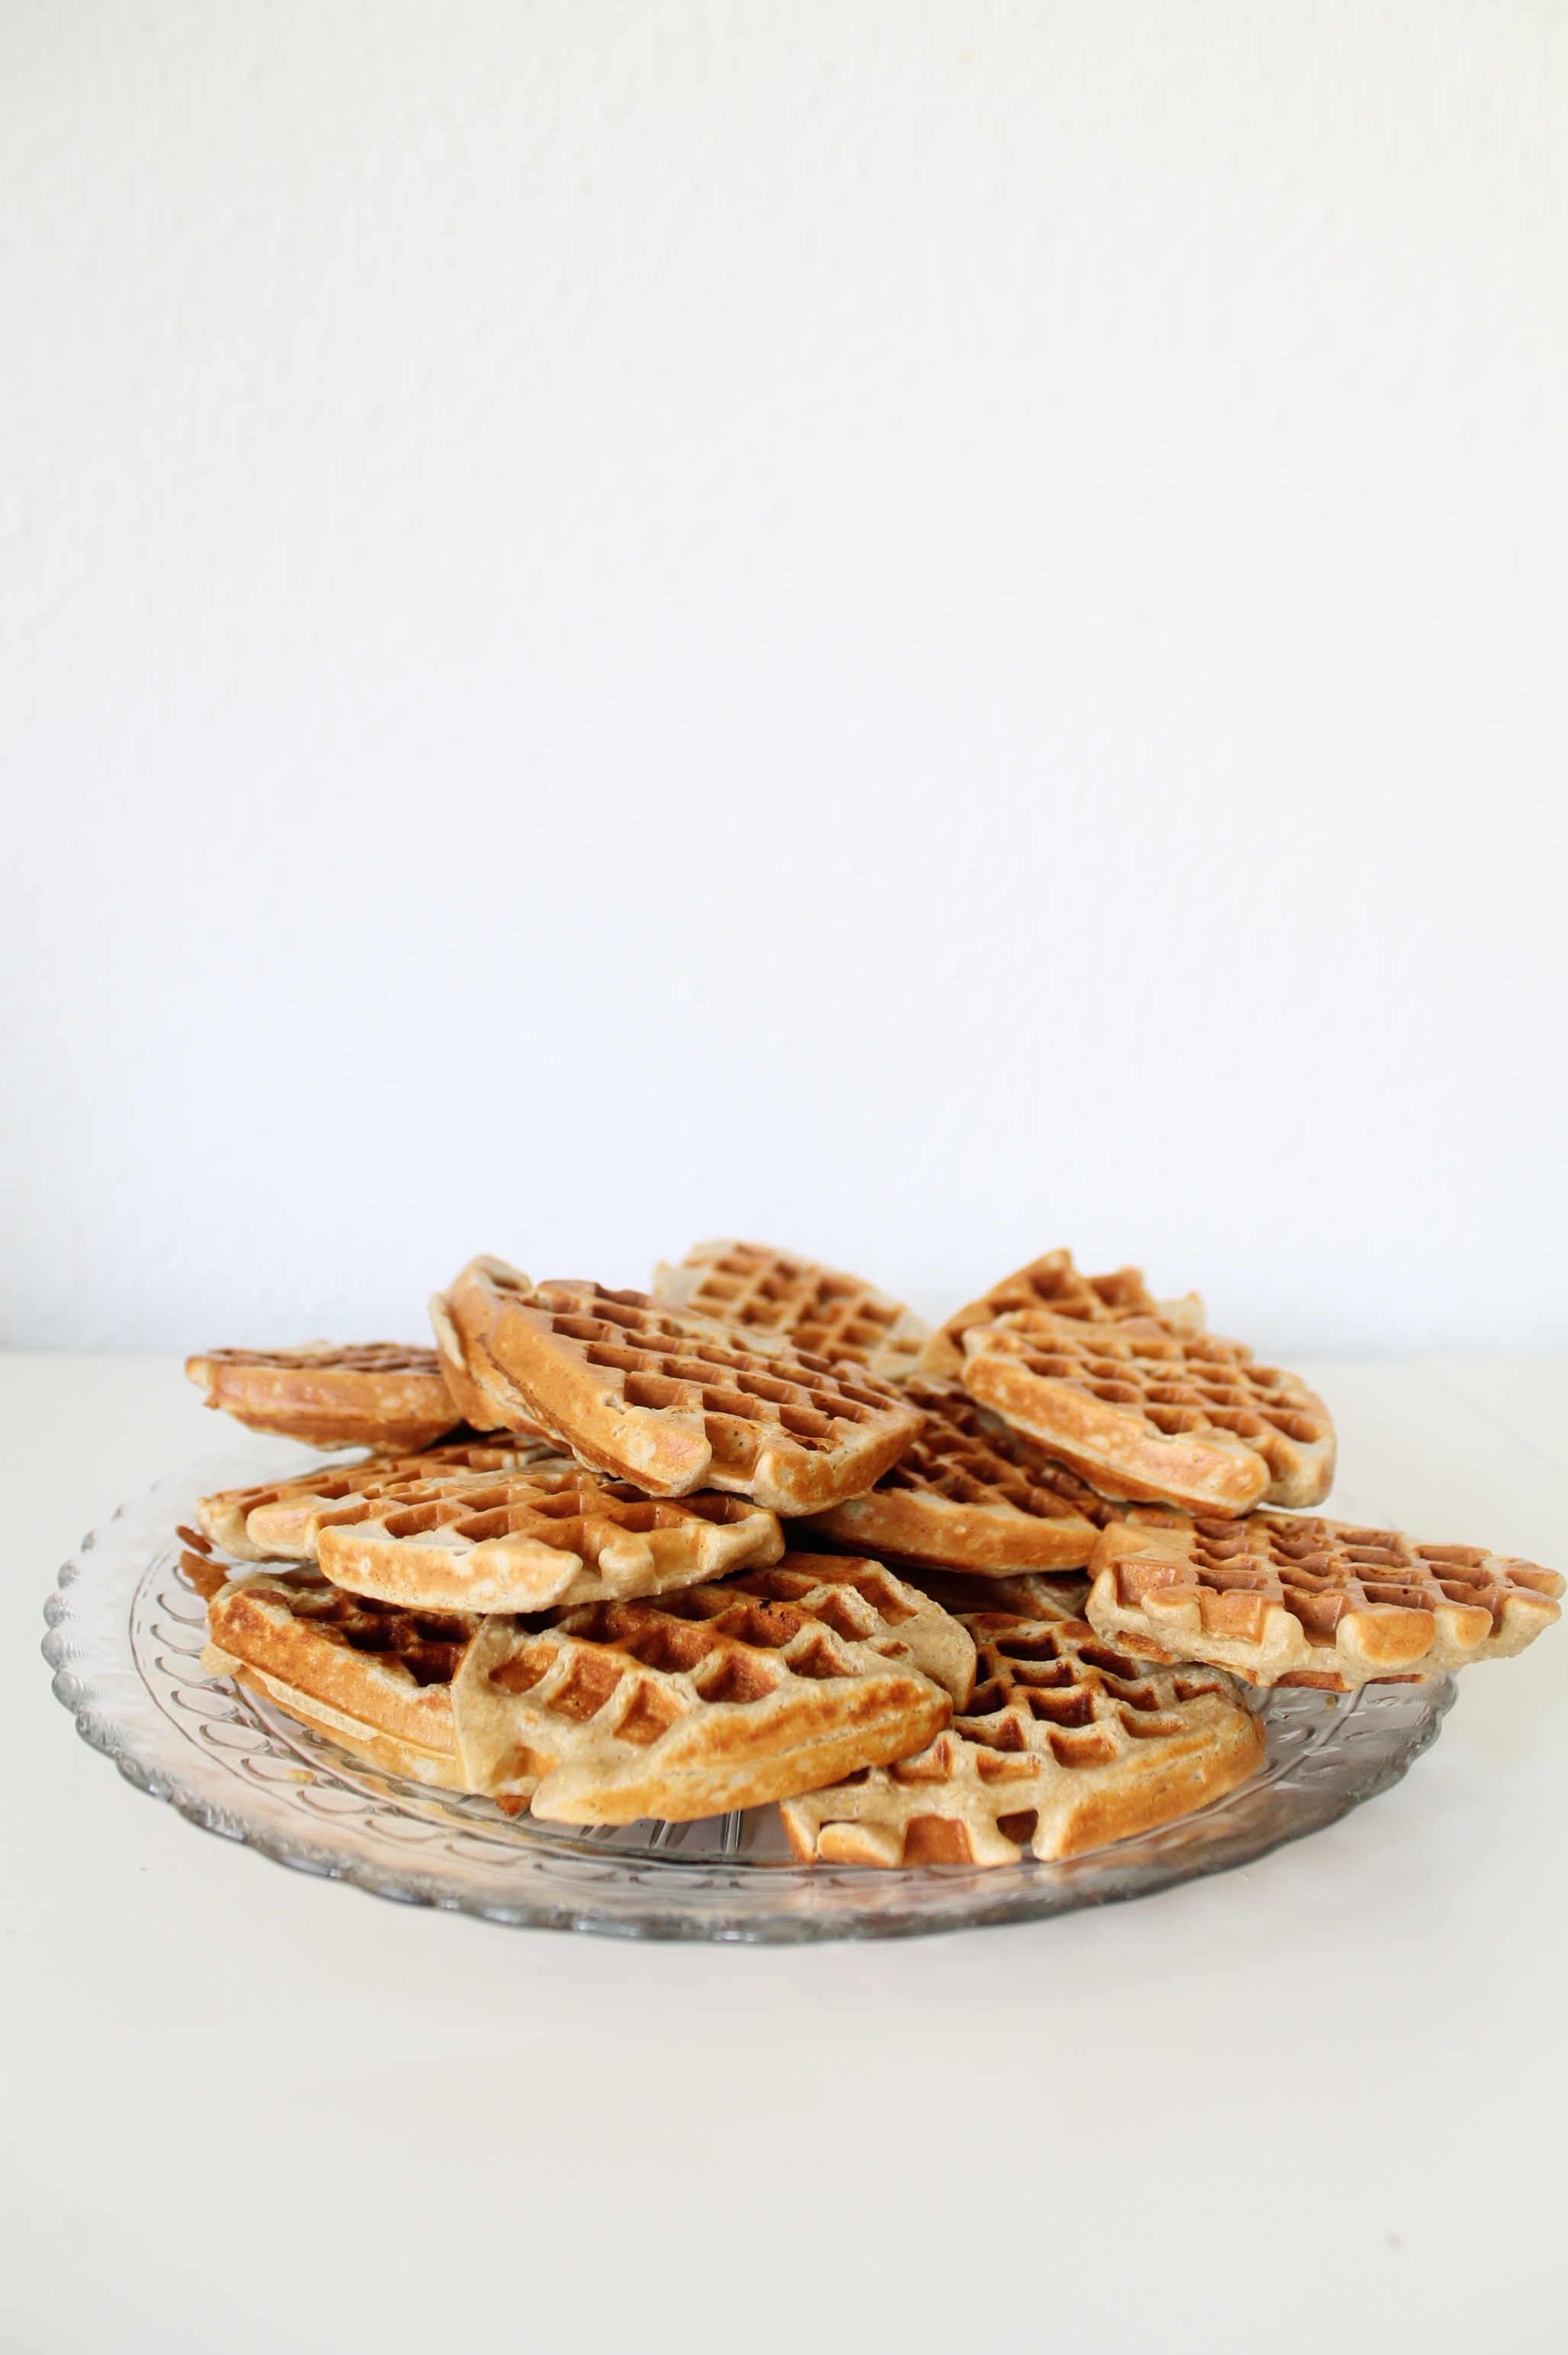
heart, dish, meal, food, produce, breakfast, healthy, dessert, eat, cuisine, dough, cereal, sweet dish, pastries, happy, waffles, baked goods, flavor, grass family, snack food, whole grain